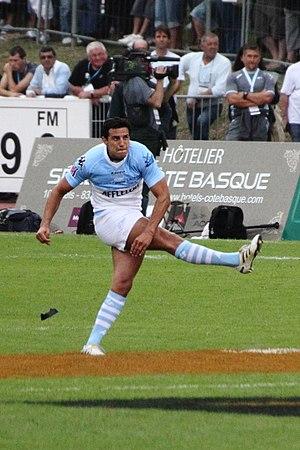
Benjamin Boyet, né le 8 août 1979 à Vienne, est un joueur de rugby à XV français. Il a joué en équipe de France et a évolué au poste de demi d'ouverture au sein du CS Bourgoin-Jallieu puis de l'Aviron Bayonnais.